Greig Pickhaver

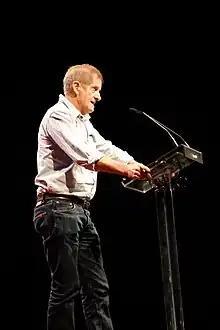
Pickhaver in 2010

Gordon Greig Pickhaver (born 10 February 1948) is an Australian actor, comedian and writer, who forms one half of the satirical sports comedy duo "Roy and HG" as the excitable sports announcer HG Nelson. The award-winning duo teamed up in 1986 for the Triple J radio comedy program "This Sporting Life", and were broadcast nationwide for 22 years, leading to several successful television spinoffs.